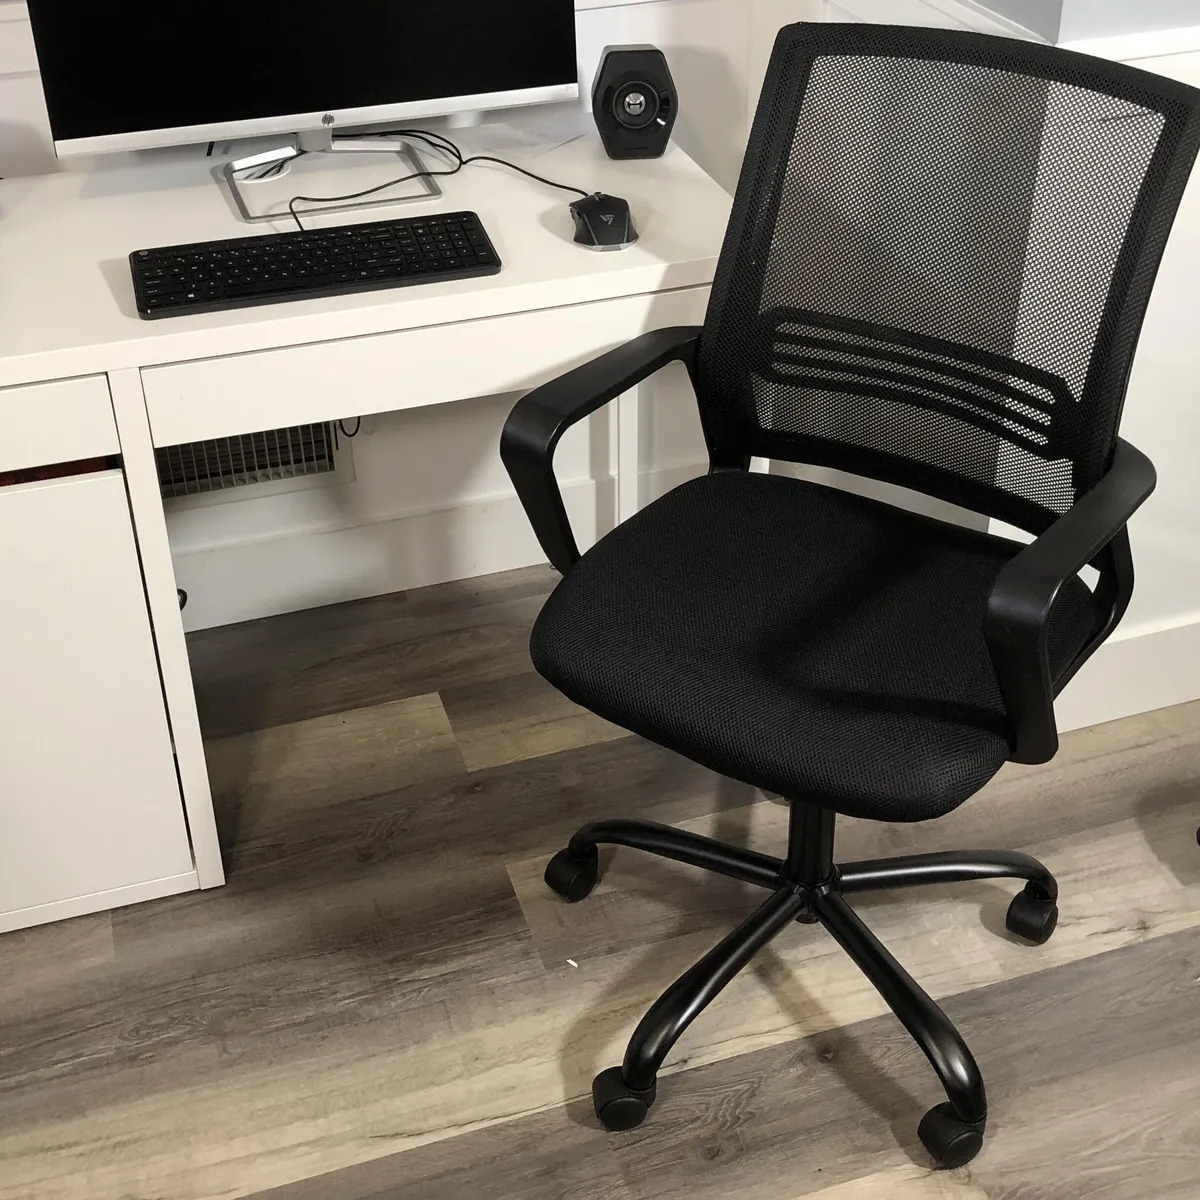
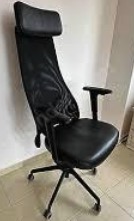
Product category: items_chair
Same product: no